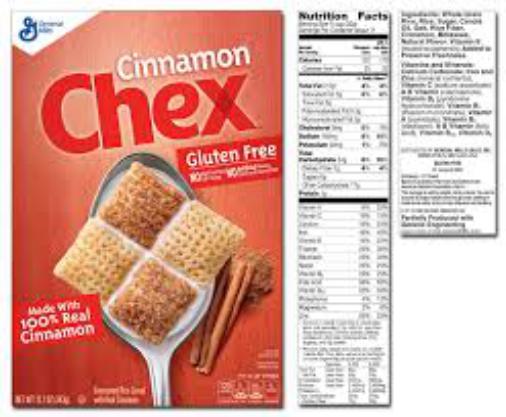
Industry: Food